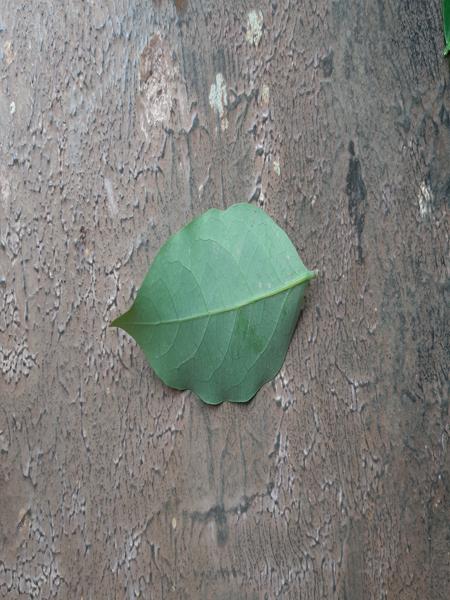
Plant: Amla